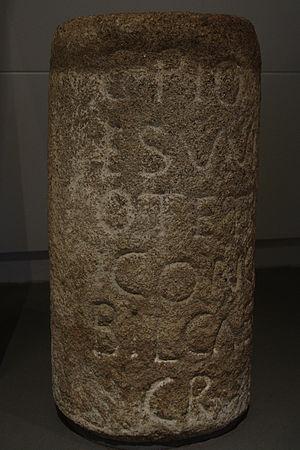
Borne milliaire, découverte par M. de Penhouet en 1834, qui servait de support de bénitier dans l'église de Saint-Gondran (Ille-et-Vilaine). Elle est dédiée à Tetricus II. Latina: C(aio) Pio / Esuvi/o Tetr/ico no/bil(issimo) Caes(ari) / c(ivitas) R(edonum)
Saint-Gondran est une commune française située dans le département d'Ille-et-Vilaine en région Bretagne, peuplée de 537 habitants.
Tetricus II ou Tetricus le Jeune est le fils de Tetricus Iᵉʳ. On ne sait rien de lui sinon qu'il fut associé au pouvoir avec le titre de César avec son père dans l'Empire des Gaules. Après leur défaite, il figura avec son père au triomphe d'Aurélien à la fin de l'année 274.
L'histoire de la Bretagne commence avec un peuplement dont les traces remontent à la Préhistoire, dès 700 000 ans av. J.-C. La période néolithique, qui commence dans ces régions vers 5000 av. J.-C., y est marquée par le développement d'un mégalithisme important se manifestant dans des sites comme le cairn de Barnenez, le cairn de Gavrinis, la Table des Marchands de Locmariaquer ou les alignements de Carnac. Au cours de sa protohistoire qui commence vers le milieu du IIIᵉ millénaire av. J.-C., le sous-sol riche en étain permet l'essor d'une industrie produisant des objets de bronze, ainsi que de circuits commerciaux d'exportation vers d'autres régions d'Europe. Durant les siècles qui précèdent notre ère, elle est habitée par des peuples gaulois comme les Vénètes ou les Namnètes, avant que ces territoires ne soient conquis par Jules César en 57 av. J.-C., puis progressivement romanisés.